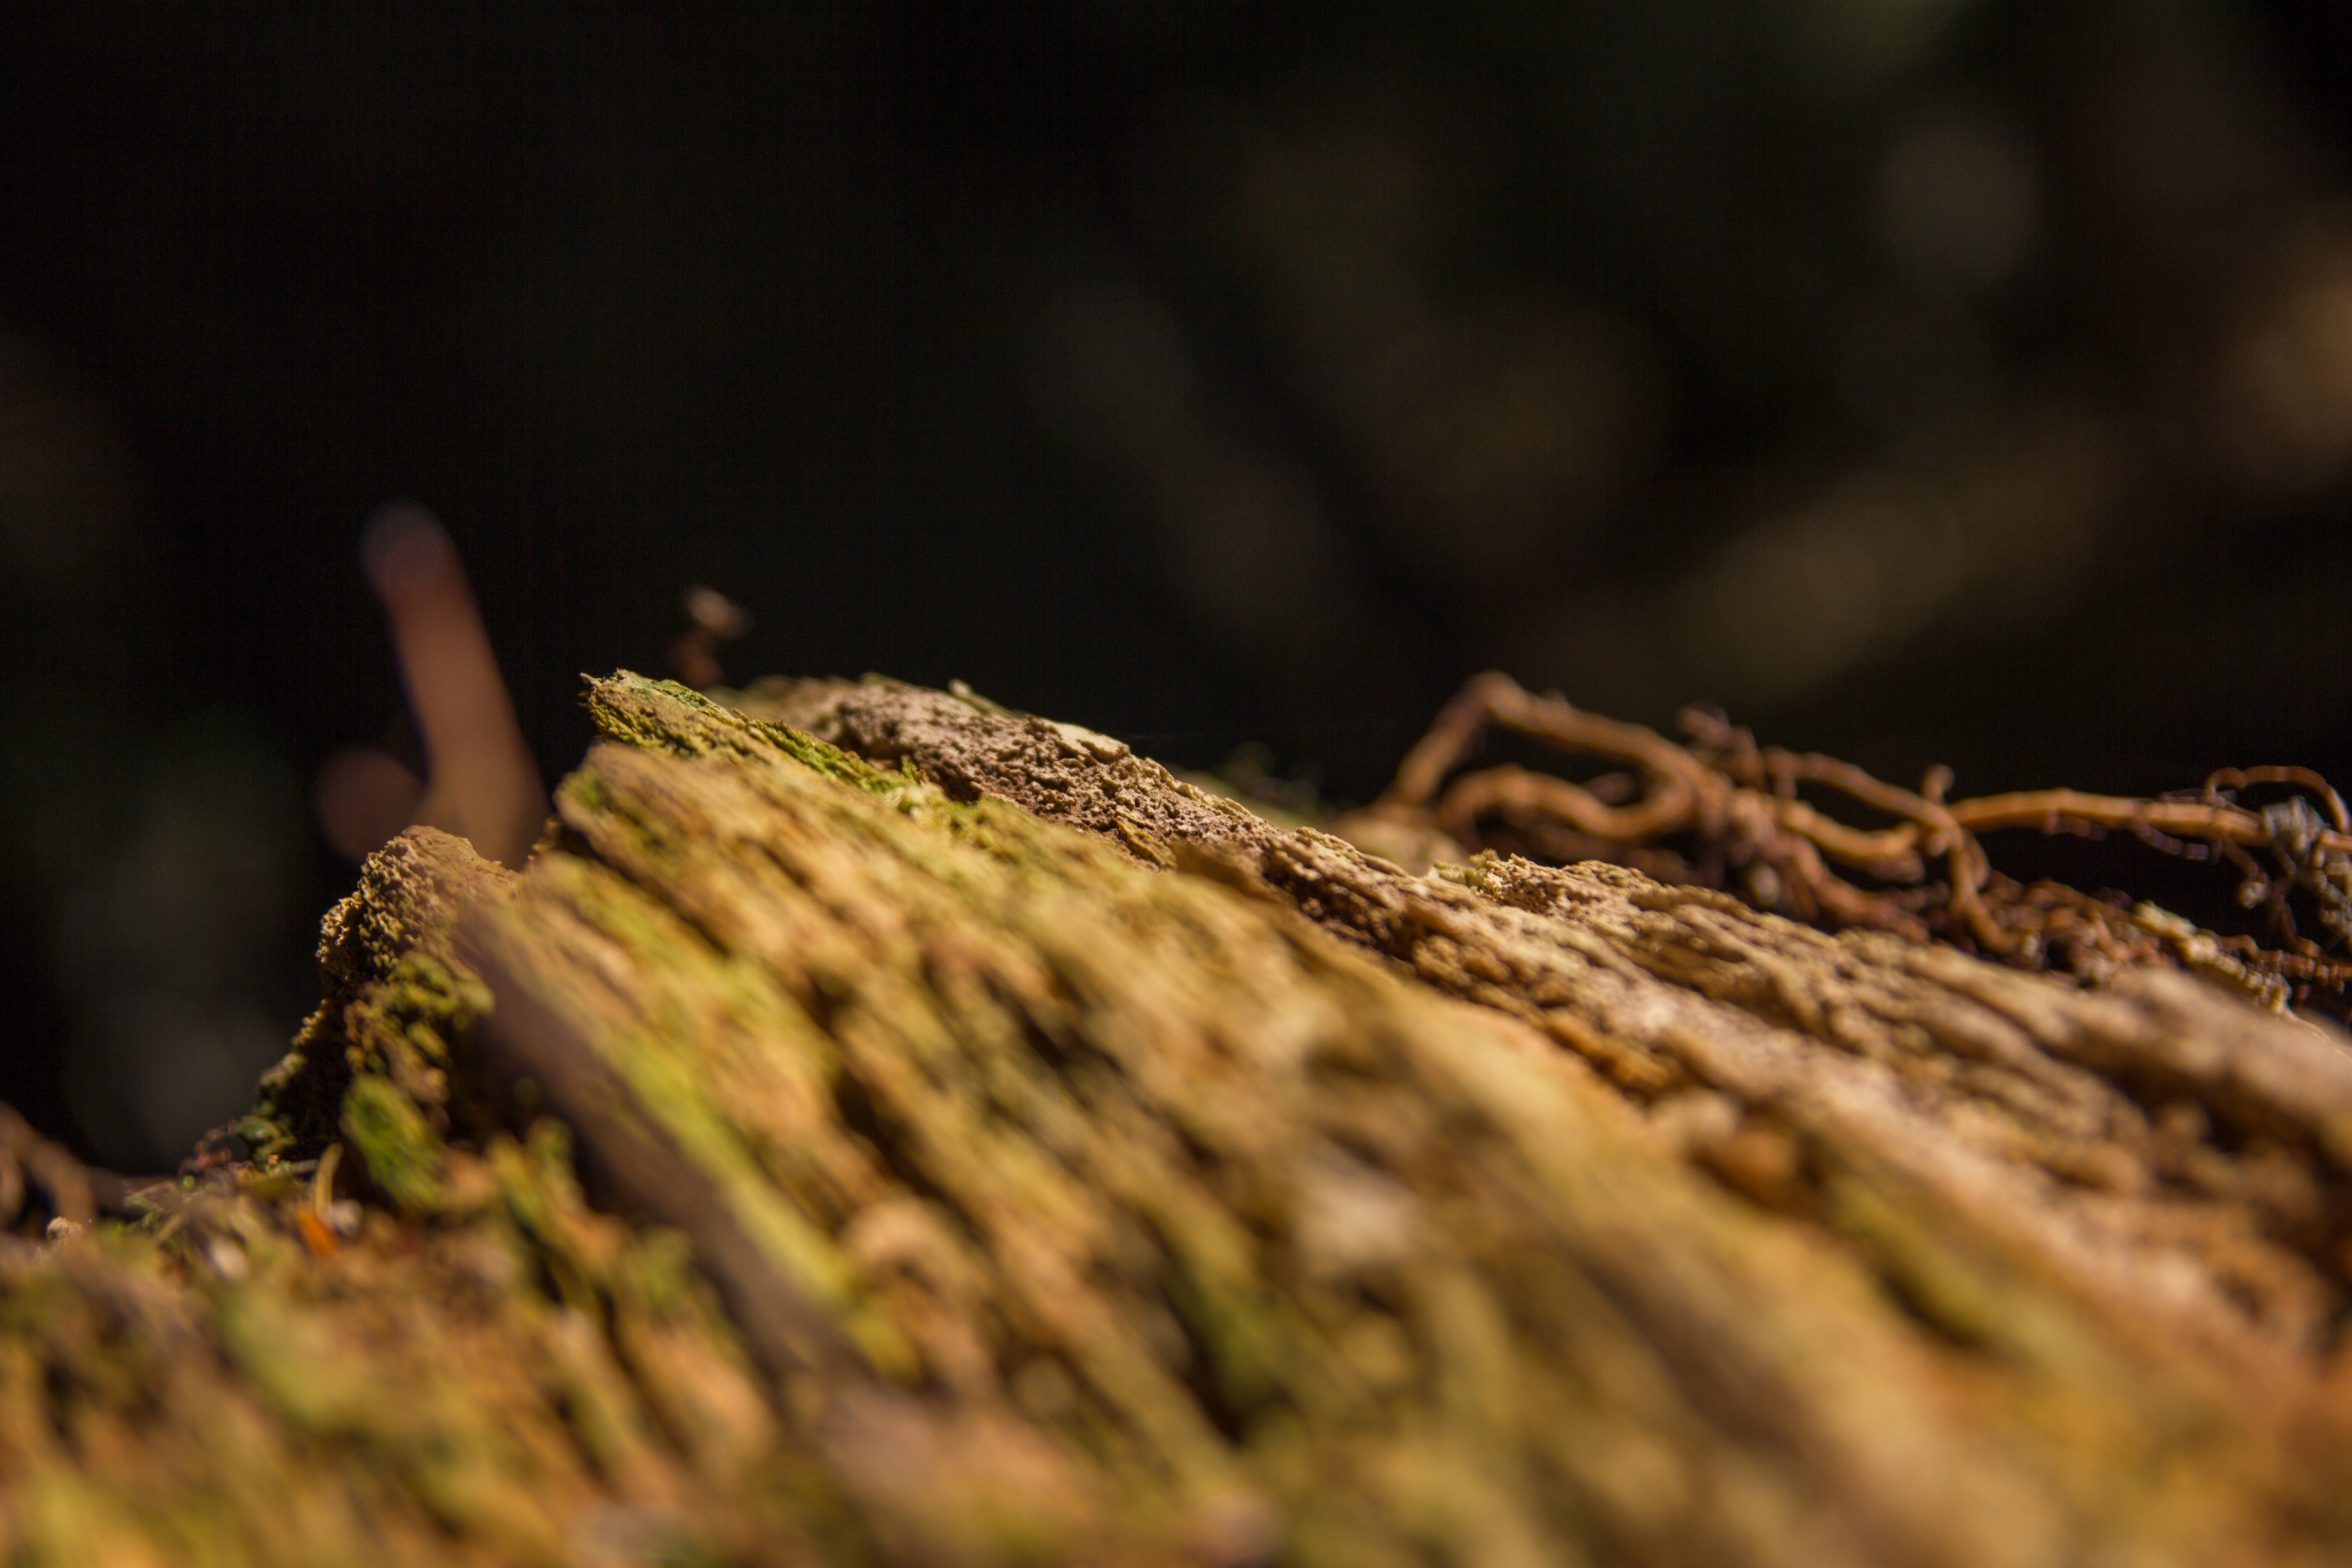
tree, nature, forest, grass, branch, plant, photography, sunlight, leaf, flower, moss, wildlife, green, autumn, soil, flora, season, fauna, close up, macro photography